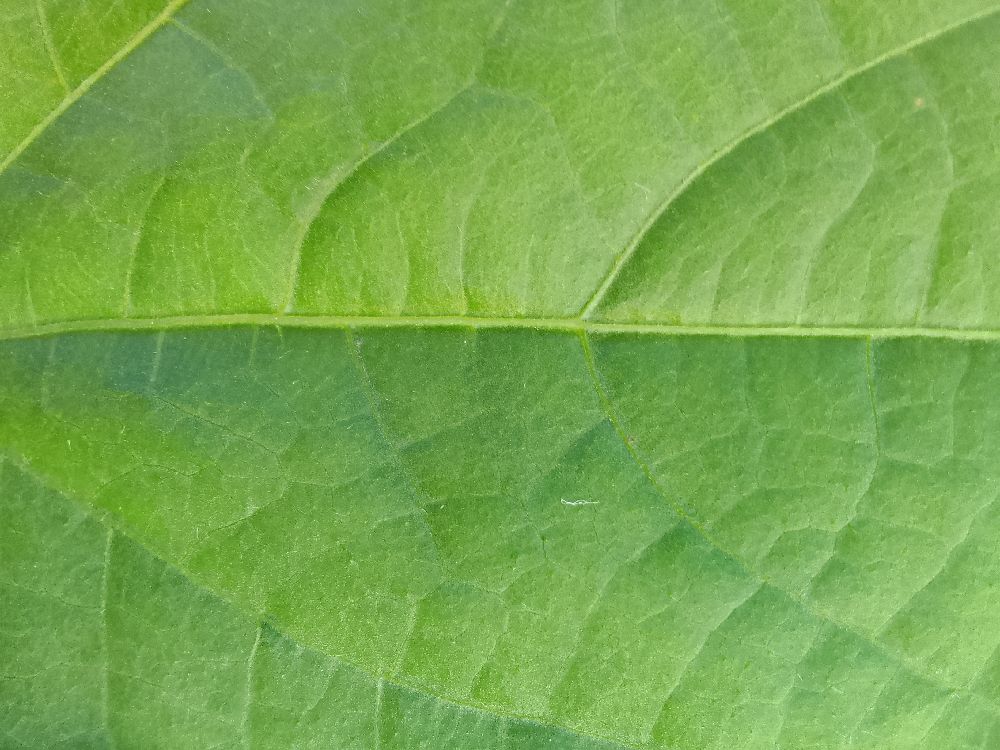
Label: healthy